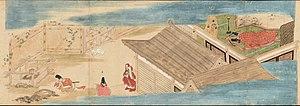
Seikō-ji engi emaki, rouleau 1, peinture 3
Les Rouleaux illustrés de la fondation du Seikō-ji est un emaki japonais datant du XVᵉ siècle à l’époque de Muromachi. Il est classé bien culturel important du Japon et est entreposé au musée national de Tokyo. Traditionnellement, la réalisation des peintures est attribuée à Tosa Mitsunobu en 1487 ; toutefois, il est possible que l’œuvre actuelle n’en soit qu’une copie conçue peu de temps après.